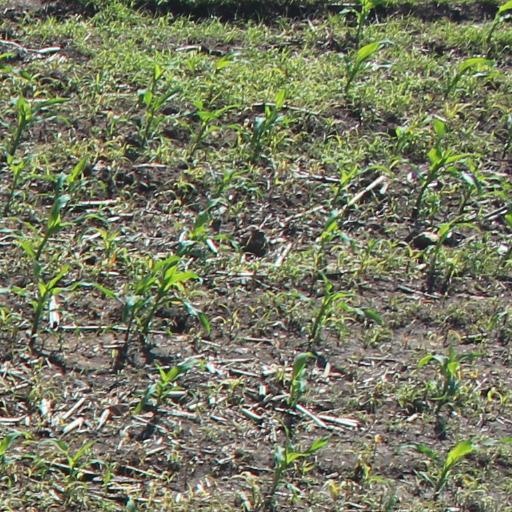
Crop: maize; corn